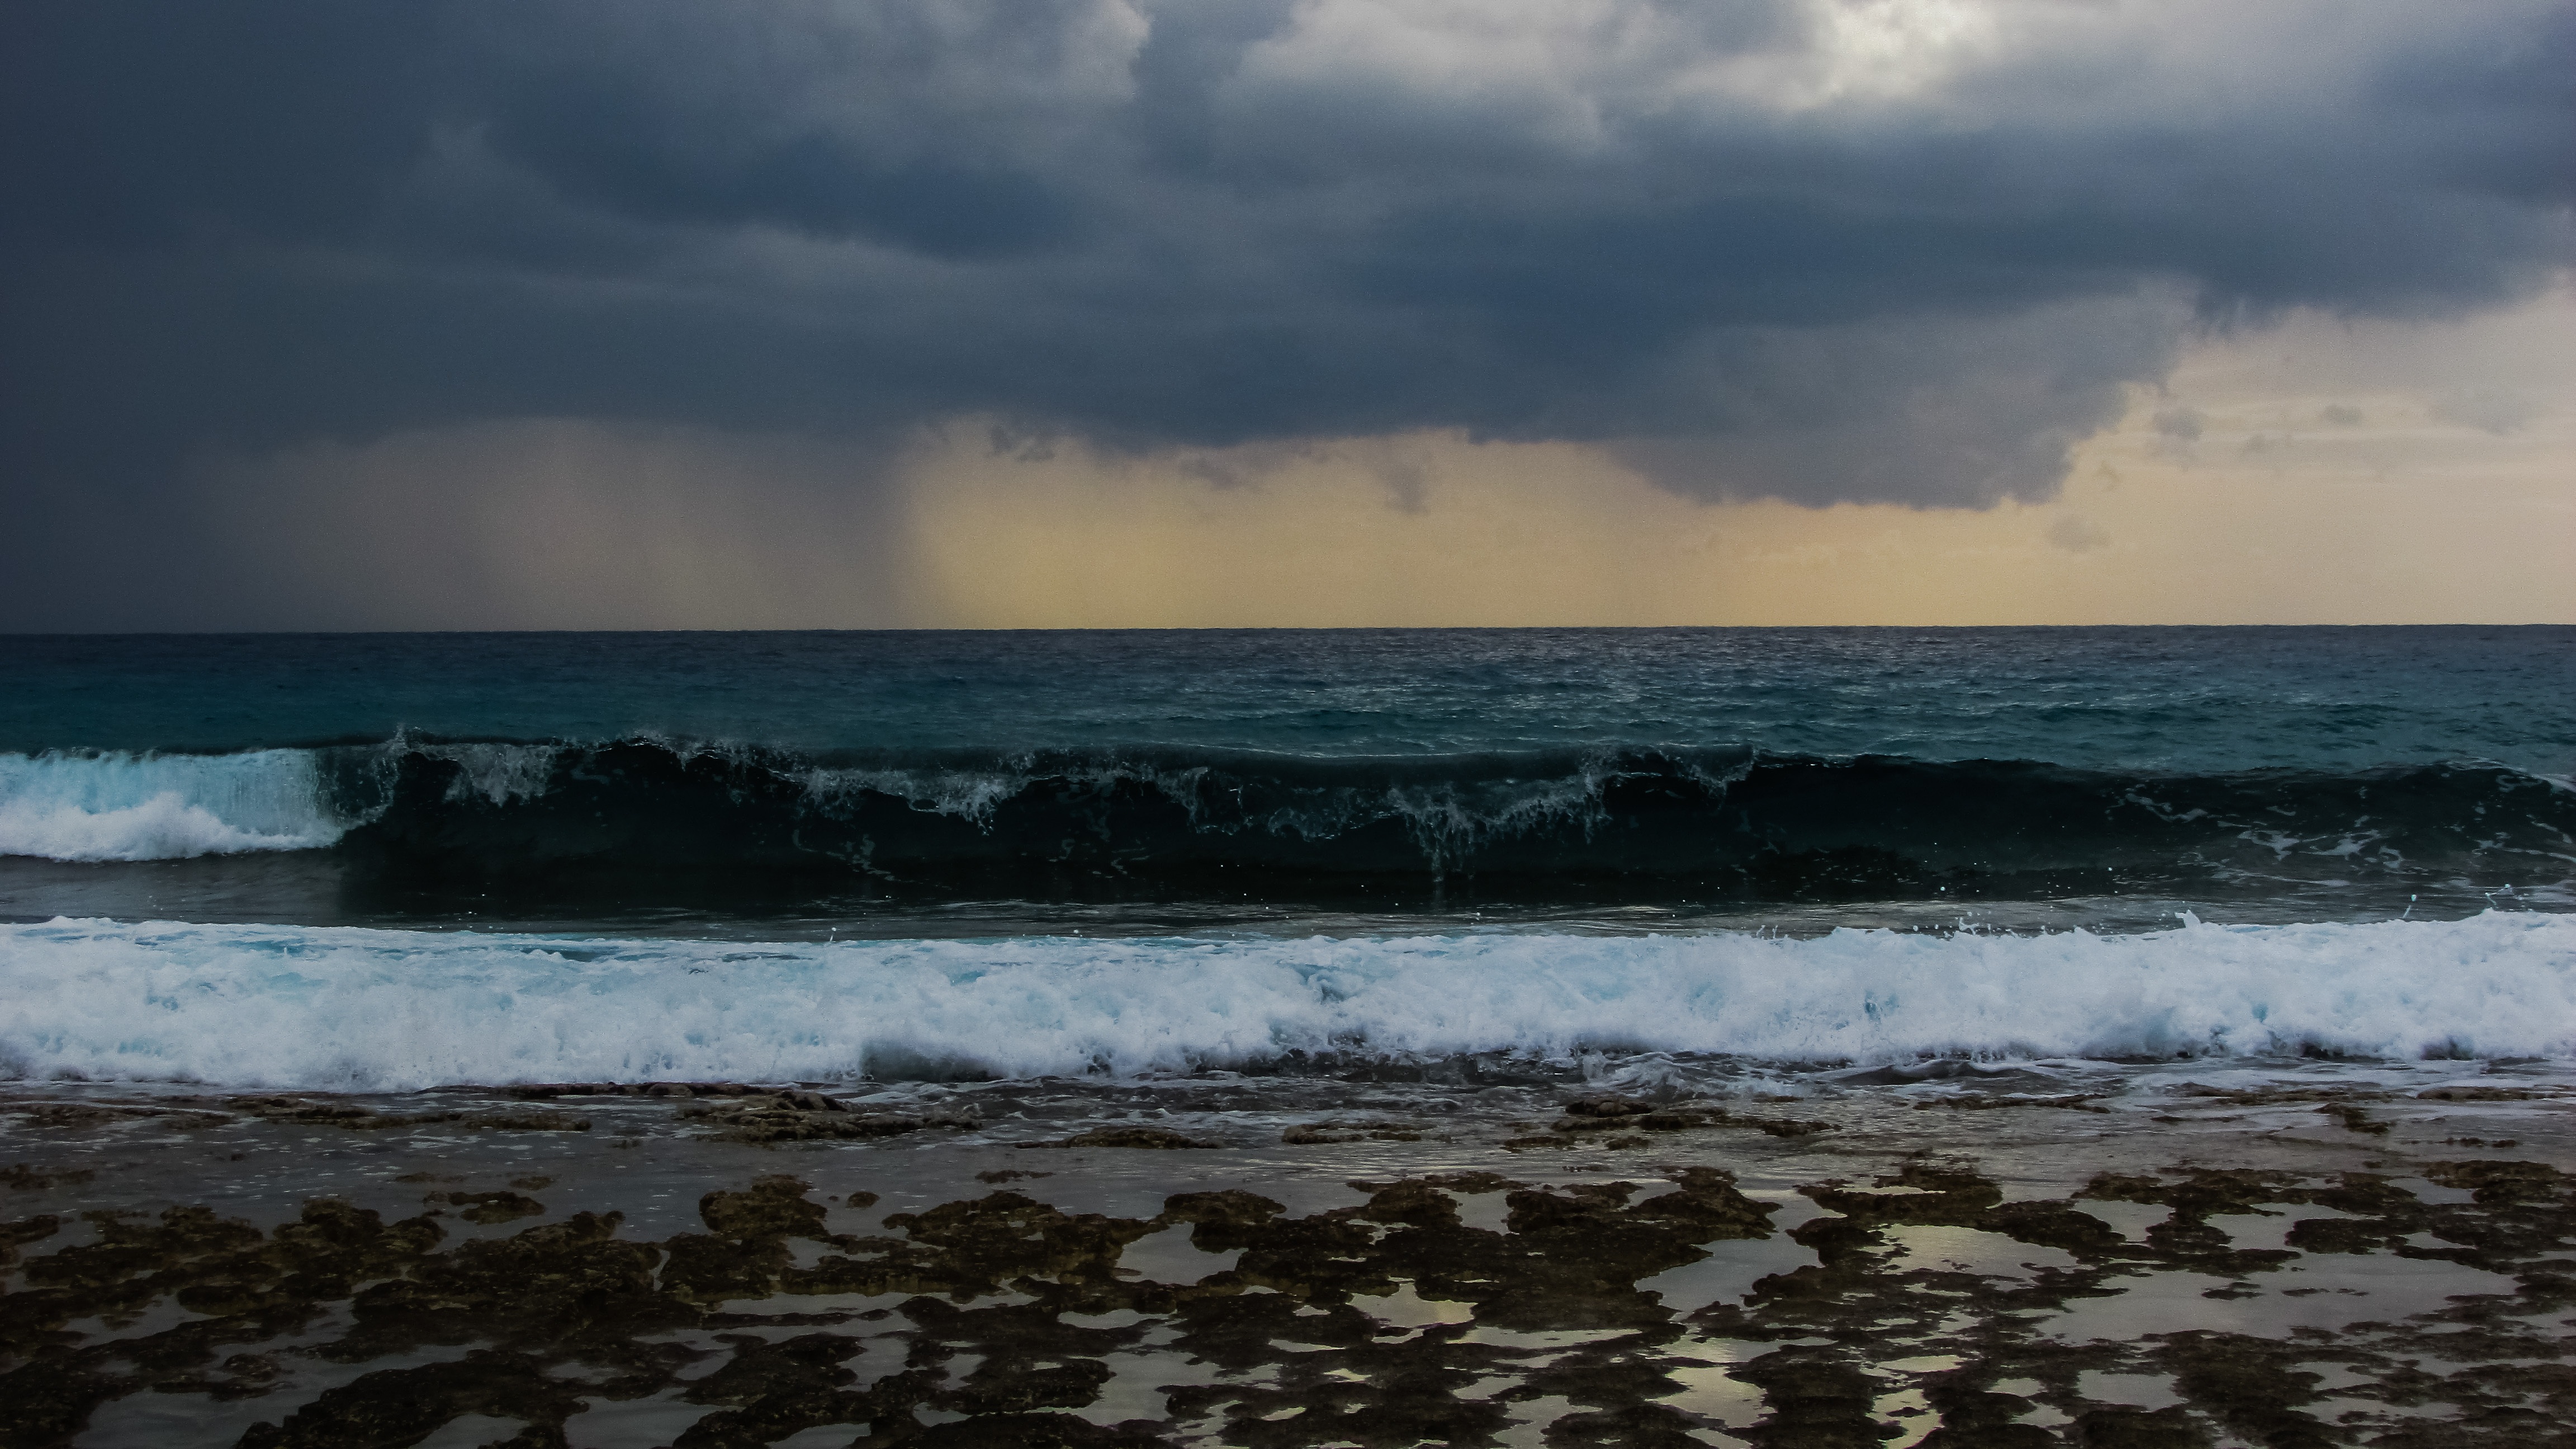
beach, sea, coast, water, nature, sand, ocean, horizon, winter, cloud, sky, sunrise, sunset, morning, shore, wave, wind, dawn, dusk, foam, splash, spray, weather, storm, body of water, clouds, december, cyprus, smashing, ayia napa, wind wave